Vnukovo Airlines Flight 2801

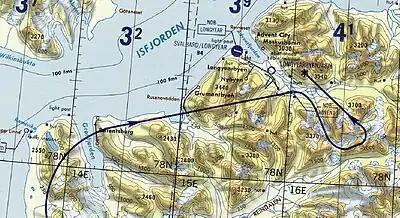
The Tu-154's route of flight and accident location

At 07:55 UTC (09:55 local Central European Summer Time, CEST), the crew requested clearance to start their descent. Because of lack of communication with Bodø ATCC, this was not obtained. At 07:56, information from Longyear AFIS was given that it had no conflicting traffic, allowing a descent to . The crew tried to request use of Runway 10, but this was, due to language problems, not understood as such by AFIS. Instead, Longyear communicated the actual weather and informed that Runway 28 was in use. An additional request for use of Runway 10 was again not understood, because of the misunderstanding of the term "runway in use". Because of this, the crew decided to instead use Runway 28.